Iweta Rajlich

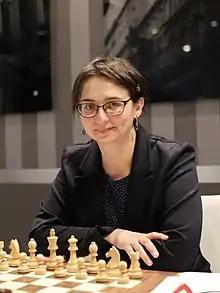
Iweta Rajlich, Bydgoszcz 2021

Iweta Rajlich (born Radziewicz, 16 March 1981) is a Polish chess International Master and Woman Grandmaster, multiple winner of Women Chess Championships of Poland.